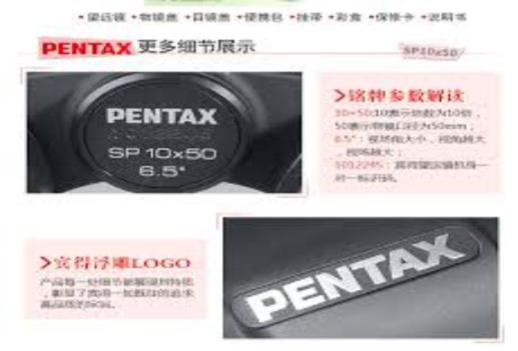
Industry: Electronic